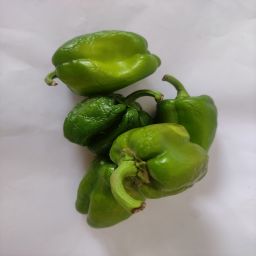
Crop: Bell Pepper
Quality: Ripe